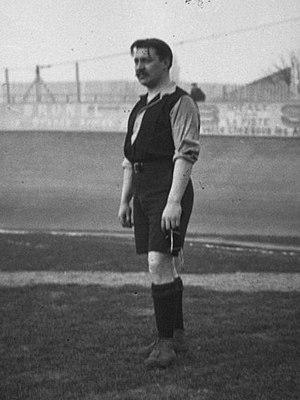
Léon Dubly, joueur de football du Racing Club de Roubaix Stade Buffalo à Paris, 2 ou 3 janvier 1904 Photographie prise soit lors de
Le Racing Club de Roubaix, abrégé en RC Roubaix, est un club de football français fondé en 1895, disparu en 1948 ou 1990, et situé à Roubaix dans le Nord.
L'équipe du Nord de football, surnommée Lions des Flandres, est la sélection régionale de football représentant le Comité du Nord de l'USFSA entre 1905 et 1919 puis la Ligue du Nord de football à partir de 1919.
Le championnat de France de football de l'USFSA est une compétition française de football, disputée annuellement entre 1894 et 1914 puis en 1919 et organisée par l'Union des sociétés françaises de sports athlétiques (USFSA).